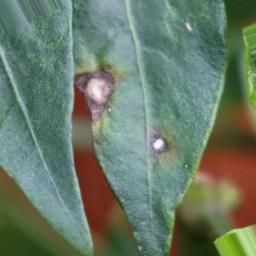
Label: cercospora